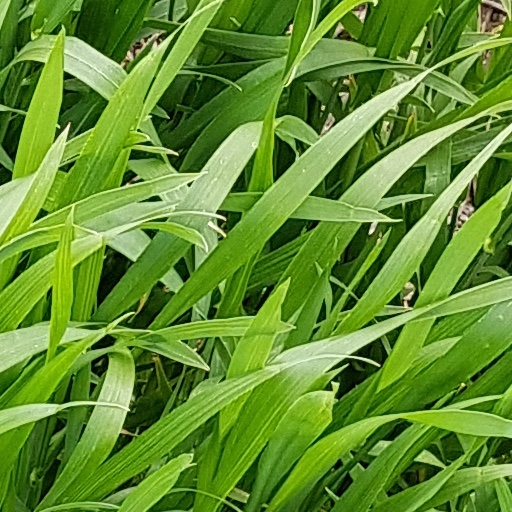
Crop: wheat